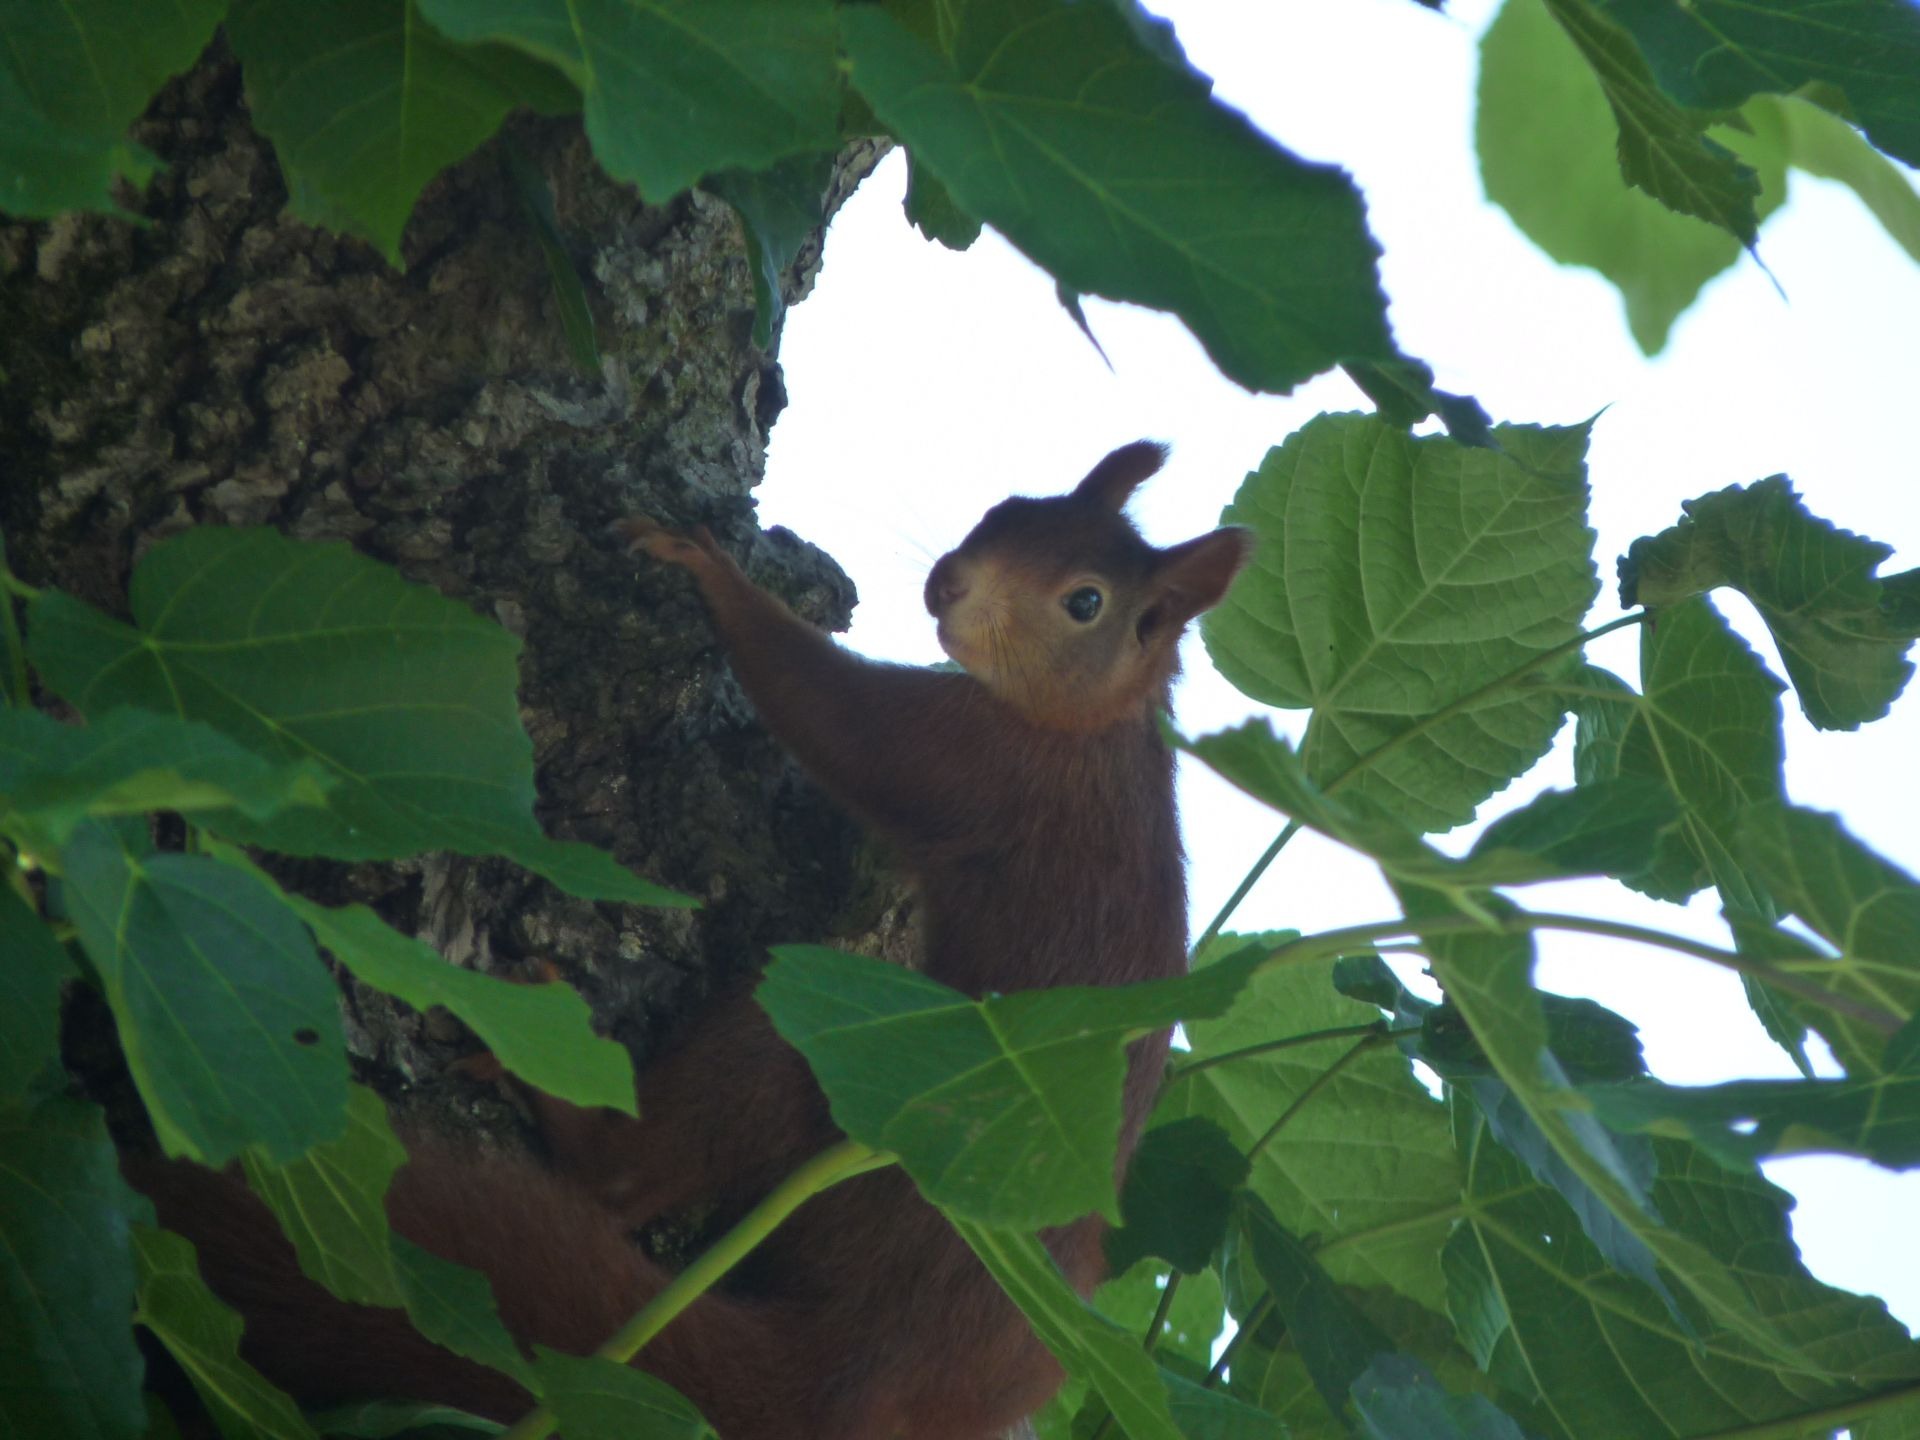
tree, nature, branch, leaf, flower, animal, wildlife, green, jungle, produce, mammal, squirrel, fauna, rainforest, possierlich